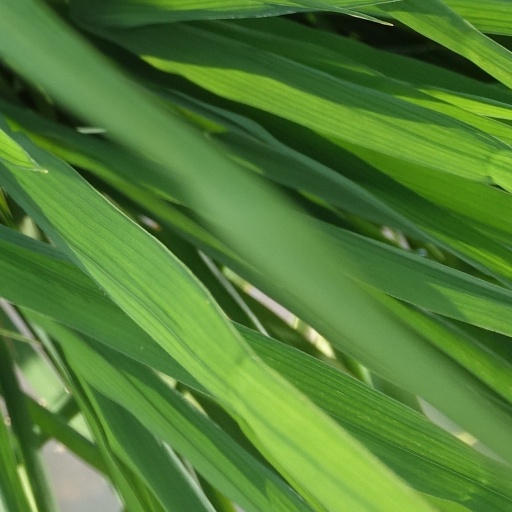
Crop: rice